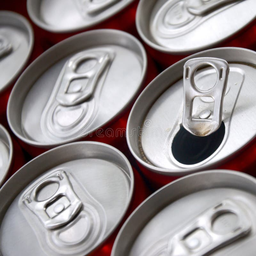
Label: metal